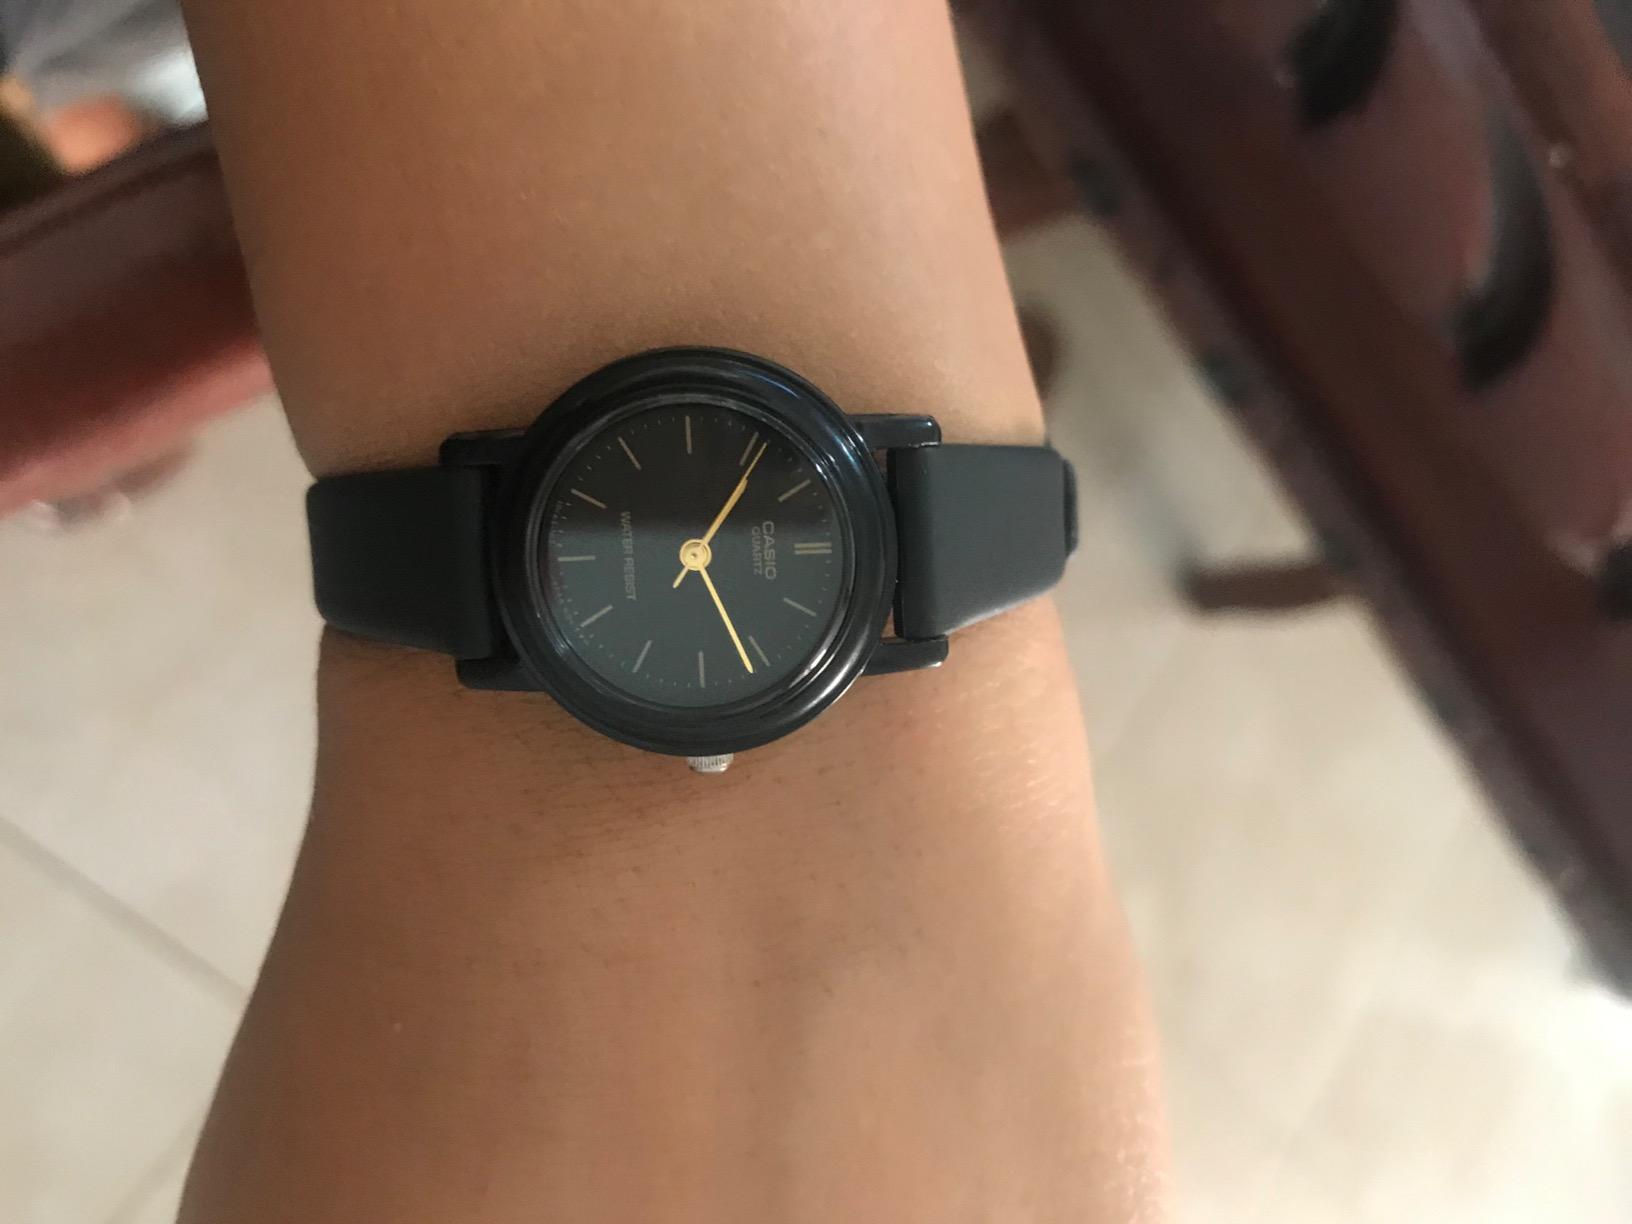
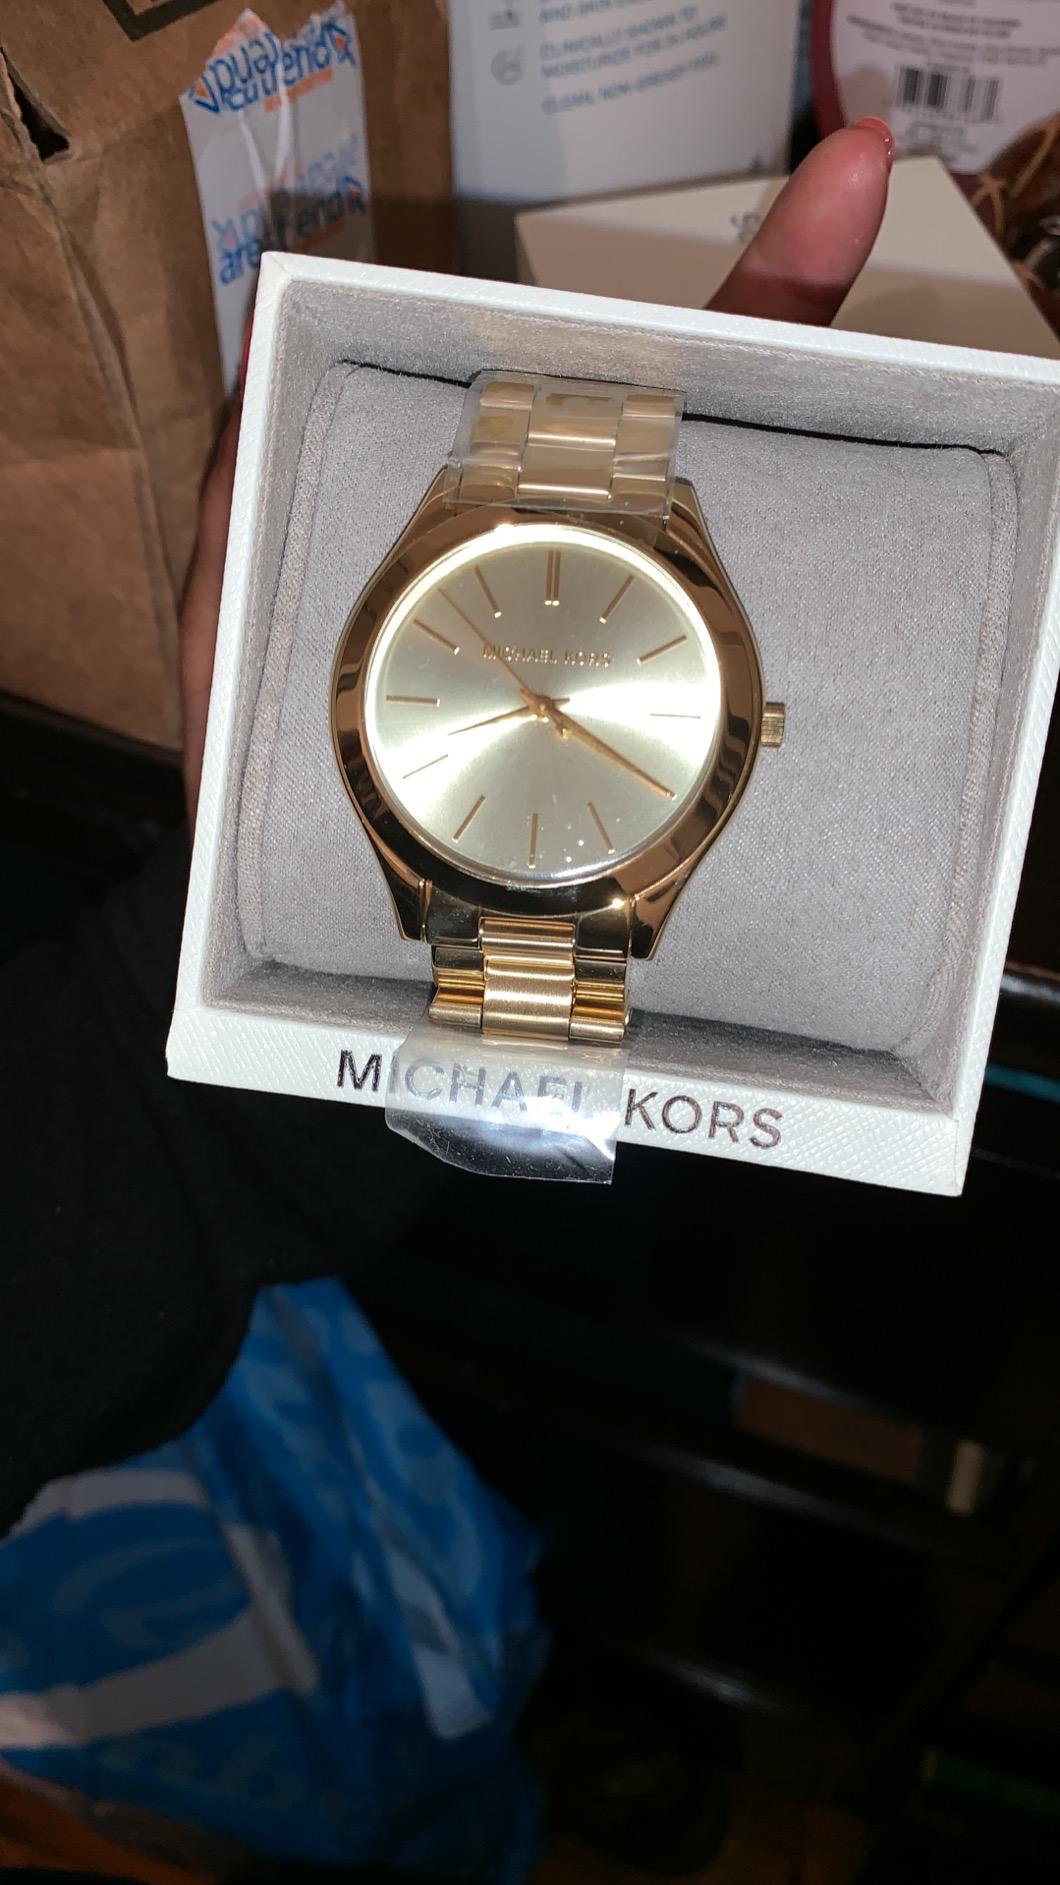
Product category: accessories_watch
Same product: no